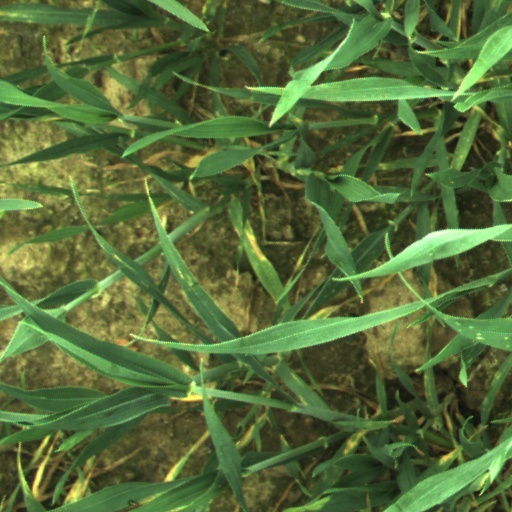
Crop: wheat